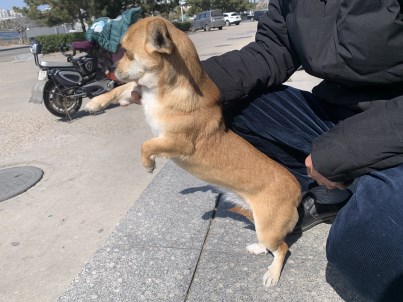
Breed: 3336-n000121-chinese_rural_dog